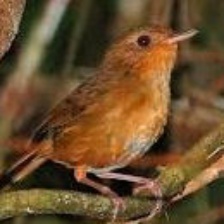
Species: ABBOTTS BABBLER
Scientific name: MALACOCINCLA ABBOTTI